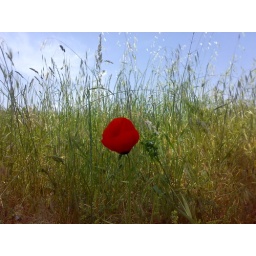
Red flower in green field, under blue sky. Simple.